Arthur R. M. Spaid

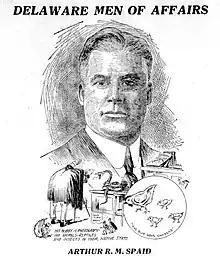
Sketch portrait of Spaid from "The Evening Journal" (1919).

From July 1, 1917 until July 1, 1921, Spaid served as the Delaware State Commissioner of Education, during which time he resided with his family at 241 North State Street in Dover. Philanthropist Pierre S. du Pont was secretary of the Delaware State Board of Education while Spaid served in this position.